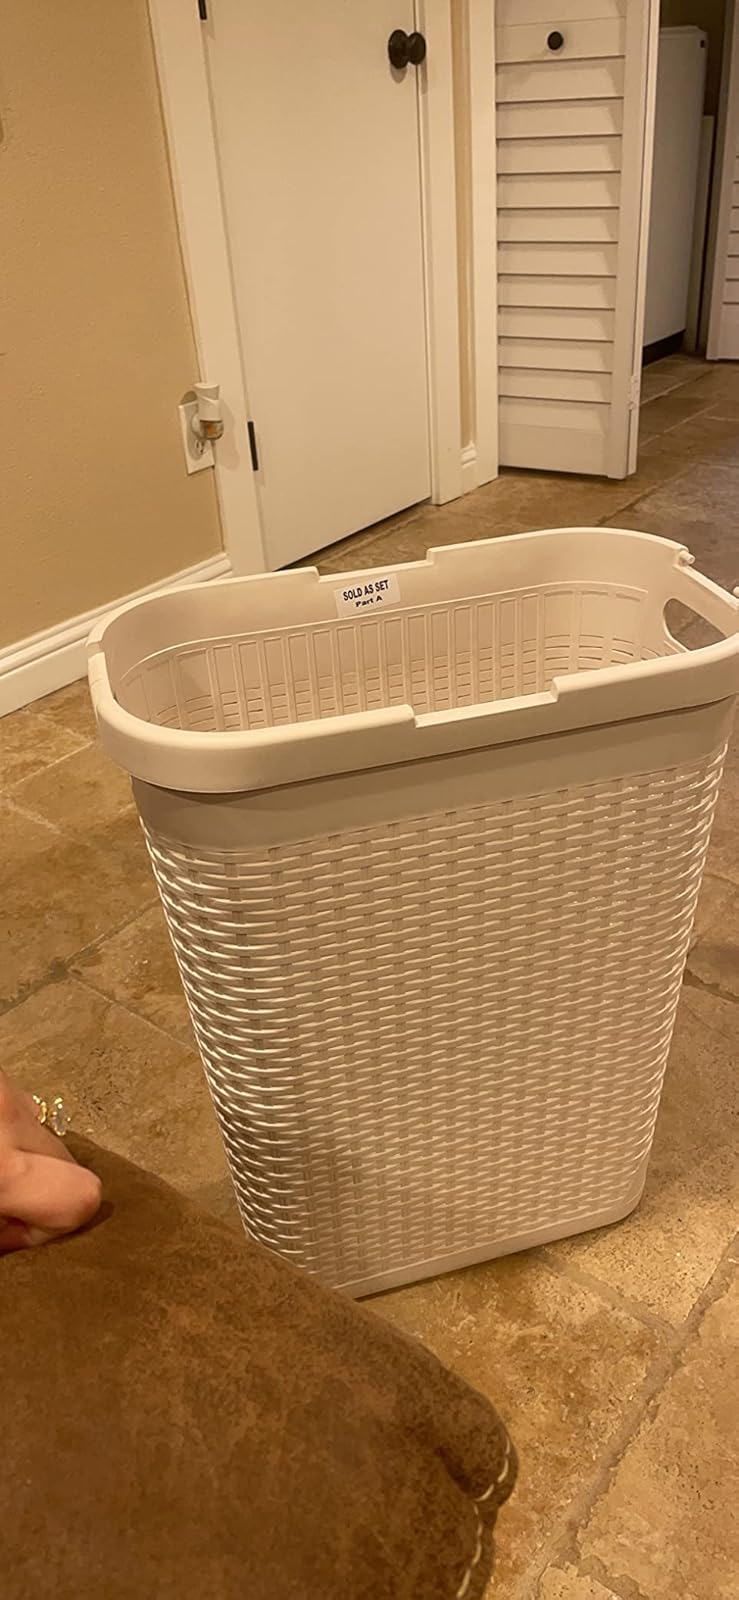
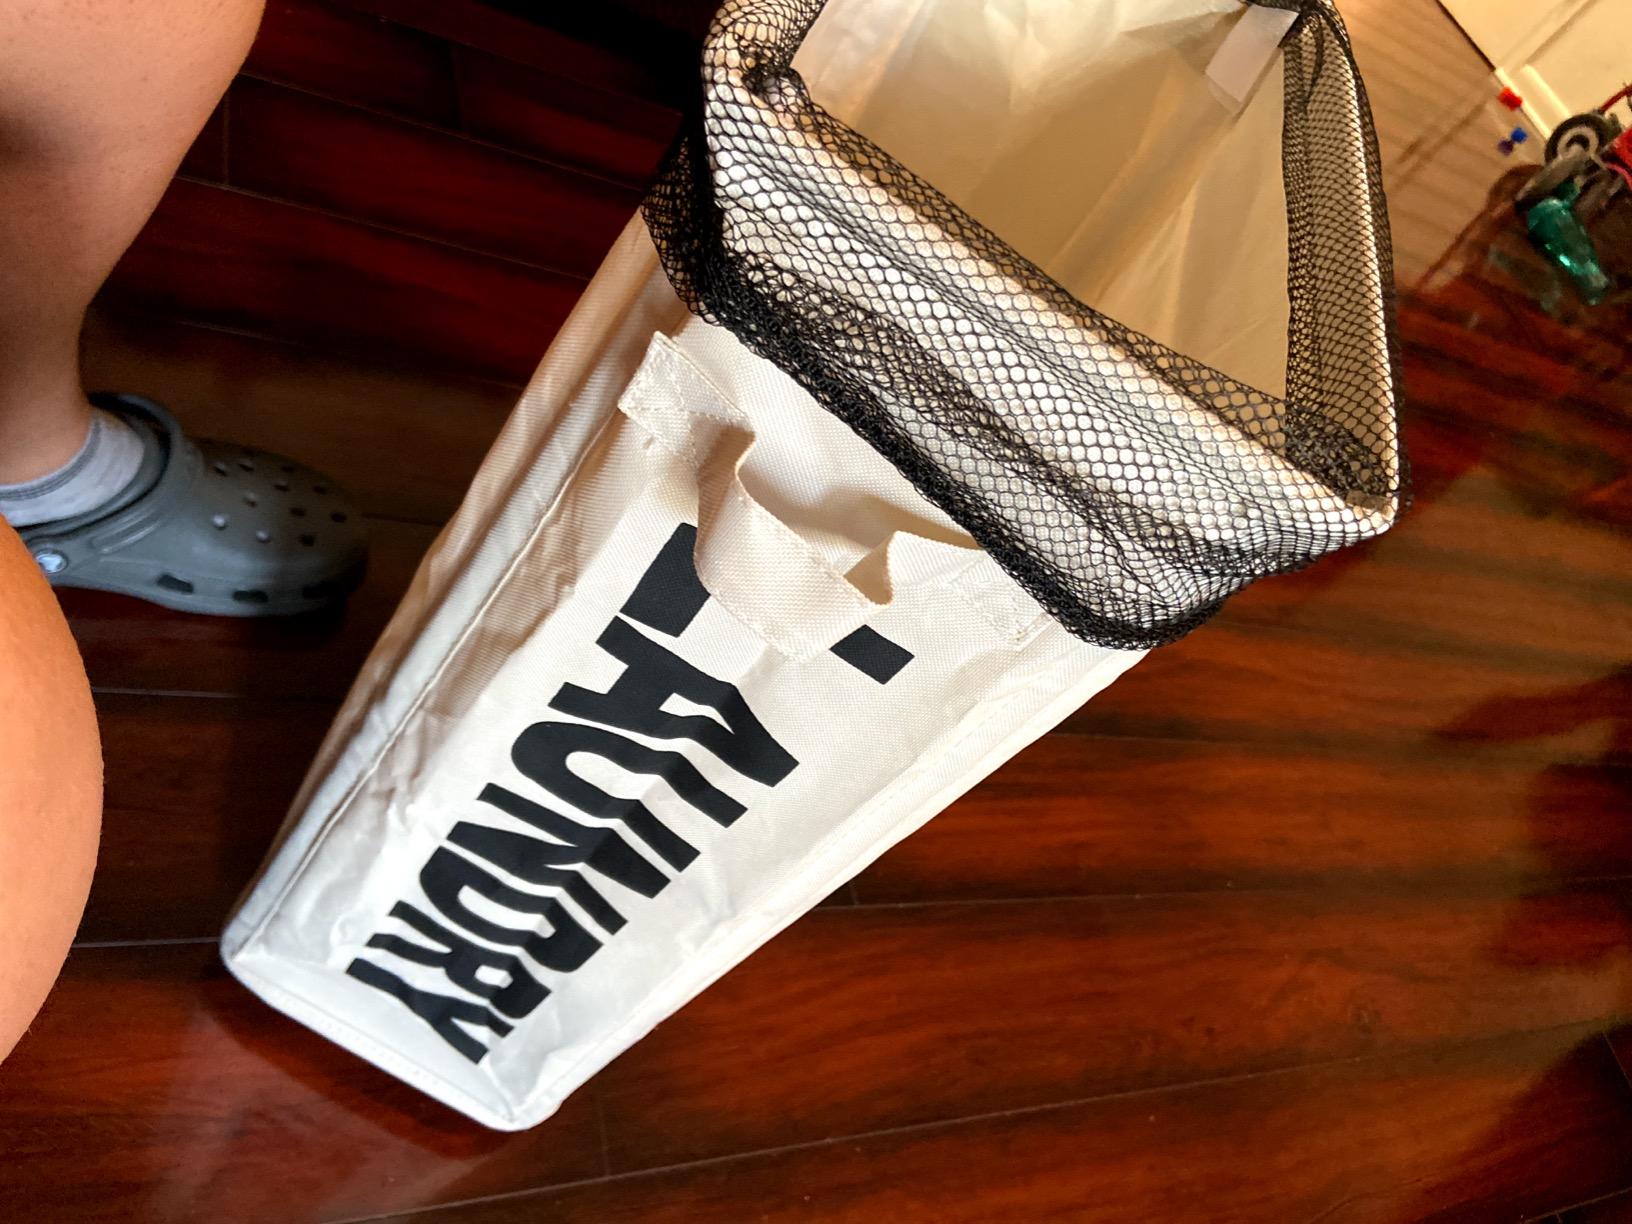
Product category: items_hamper
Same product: no